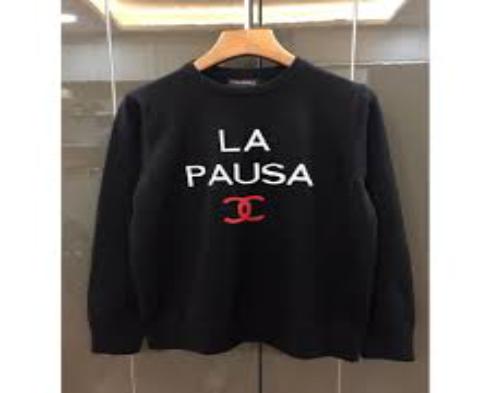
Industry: Clothes